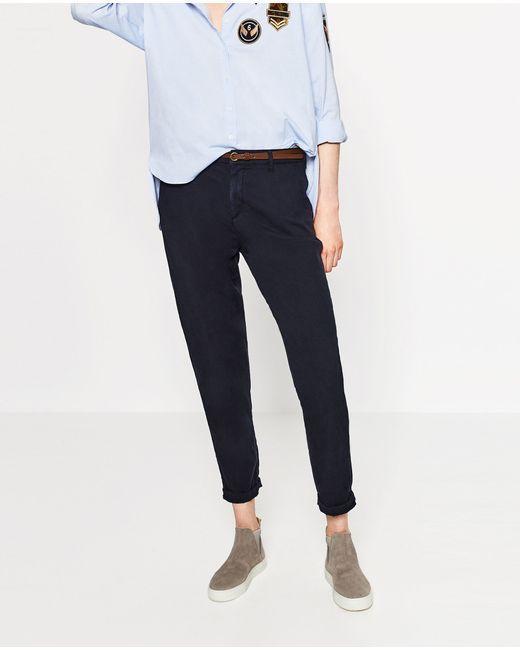
Damen Baggy schwarze Jeans, Blusen Damen Hemdbekleidung